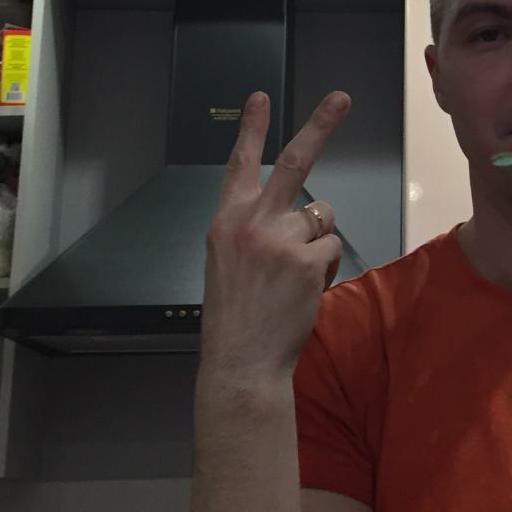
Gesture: peace_inverted